Pingba South railway station

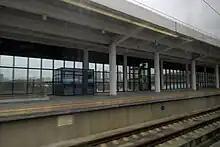
Platform of Pingbanan Railway Station

Pingba South railway station is a railway station of Hangchangkun Passenger Railway located in Guizhou, People's Republic of China.